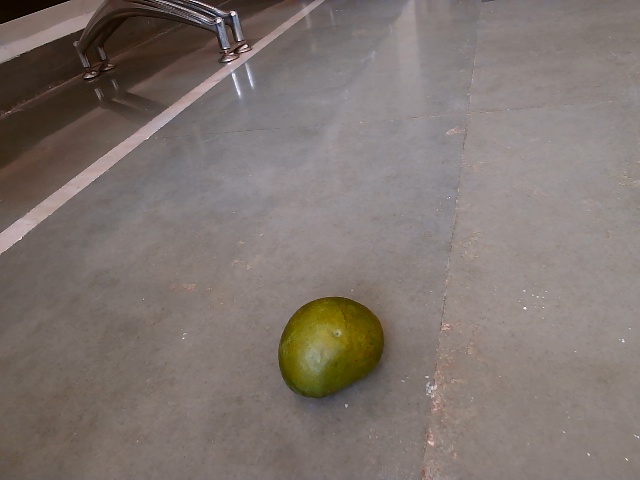
Label: Raw_Mango